Anita Bryant

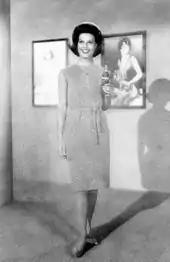
Bryant during a photoshoot for Coca-Cola

From 1961 until 1968, Bryant frequently joined Bob Hope on holiday tours for the United Service Organizations. She again traveled with Hope for televised shows during the Vietnam War. Bryant was given the Silver Medallion Award from the National Guard for "outstanding service by an entertainer", and the Veterans of Foreign Wars Leadership Gold Medallion.